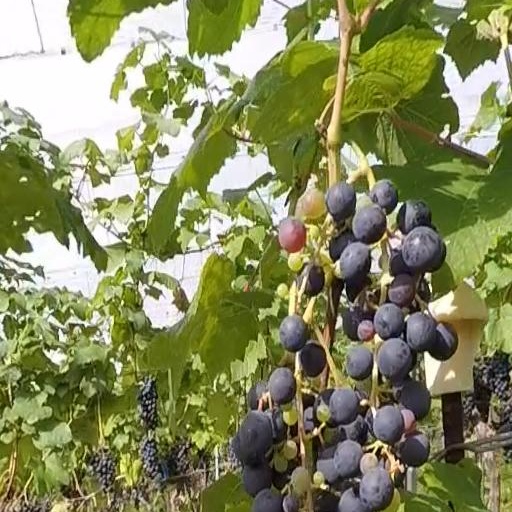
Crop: grape